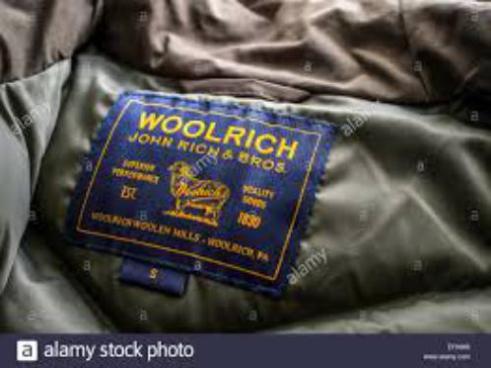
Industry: Clothes